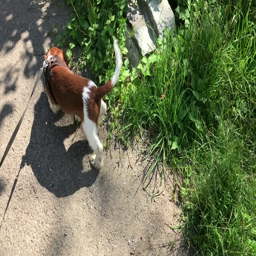
puppy sniffing in the grass along a dirt path , fighting against his leash